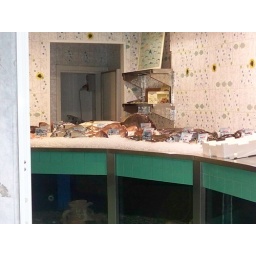
The fish market in Levanto. Everything was gorgeous and fresh here. I need to live closer to an ocean!